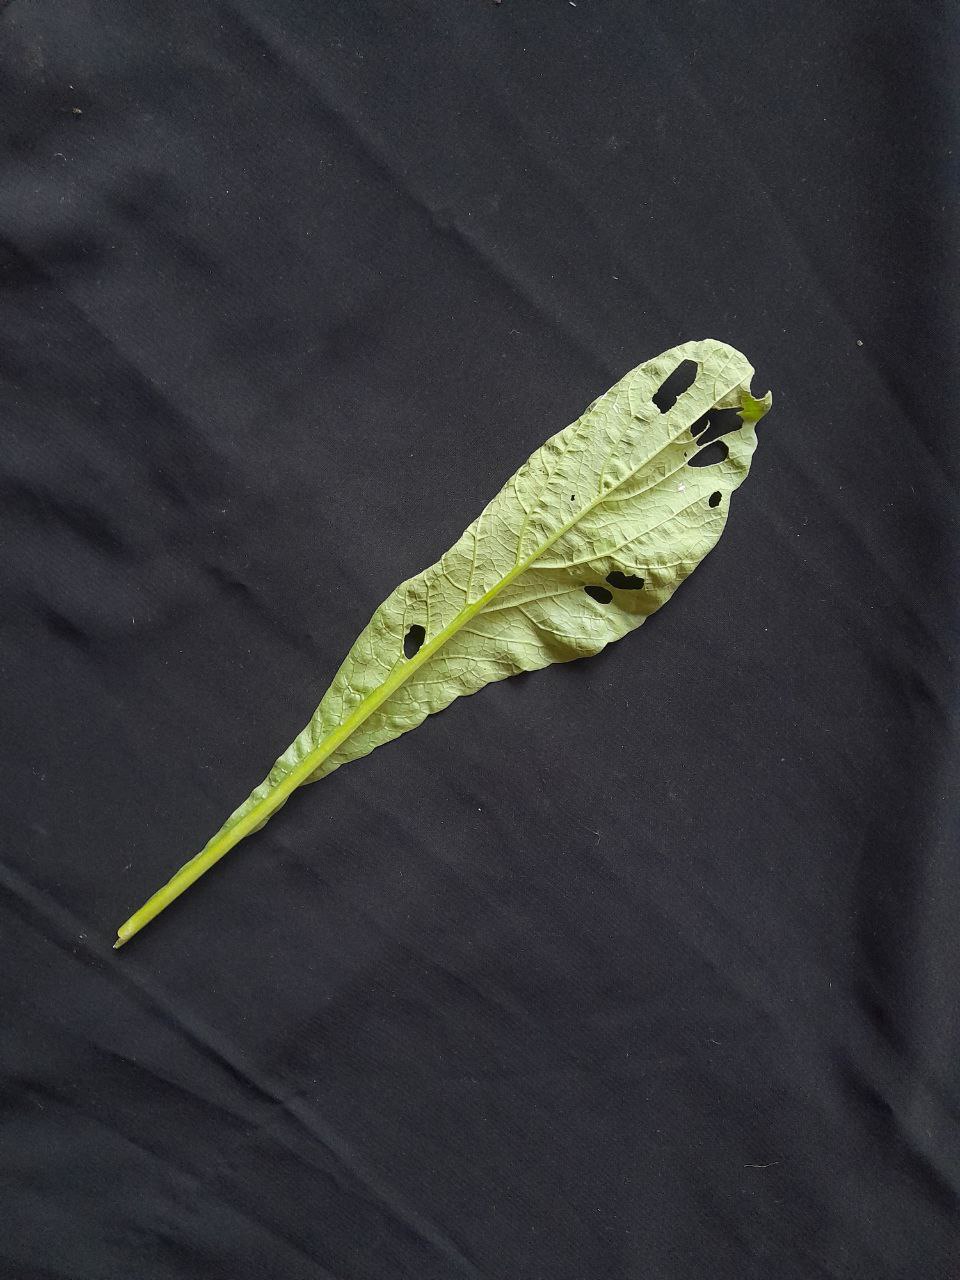
Label: flea beetle